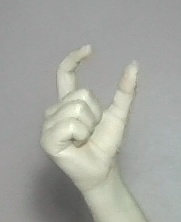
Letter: nun